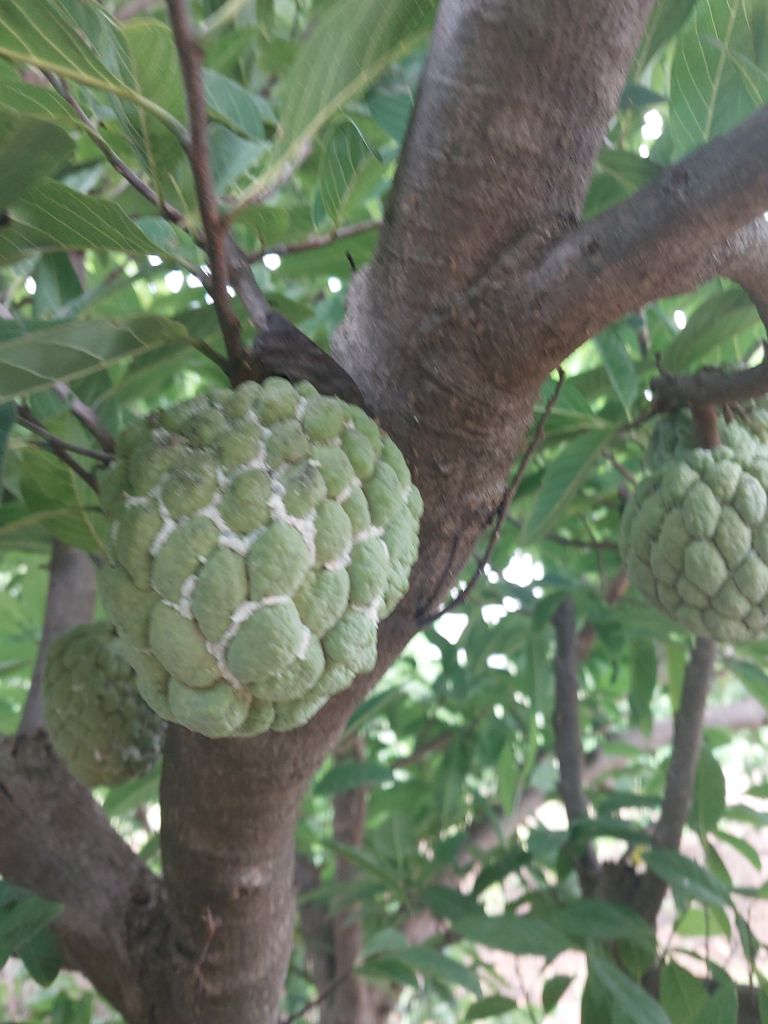
Disease label: Mealy Bug